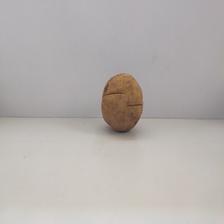
Size: Spoiled